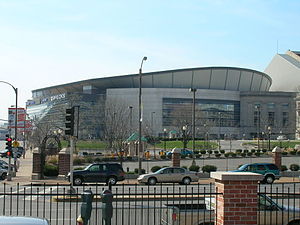
Scottrade Center
Enterprise Center
Enterprise Center er en sportsarena i St. Louis i Missouri, USA, der er hjemmebane for NHL-holdet St. Louis Blues. Arenaen har plads til ca. 22.000 tilskuere, og blev indviet 8. oktober 1994.